Justin Smith Morrill Homestead

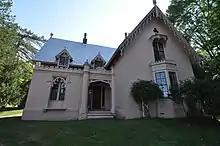
The house in 2016.

The main construction phase of the house was between 1848 and 1851, and was personally overseen by Justin Morrill to his own design. Its year of completion was also the year of Morrill's marriage to Ruth Barrell Swan, with whom he had two children. Morrill primarily used the house as a summer residence, as a spent much of his time in Washington, DC, where he died in 1898. The property remained in the Morrill family, with little alteration, until World War II, when the property was sold to a concern planning to establish a boarding school. This plan was quickly shelved, and the house was then acquired by preservationists, who sold it to the state in 1969.